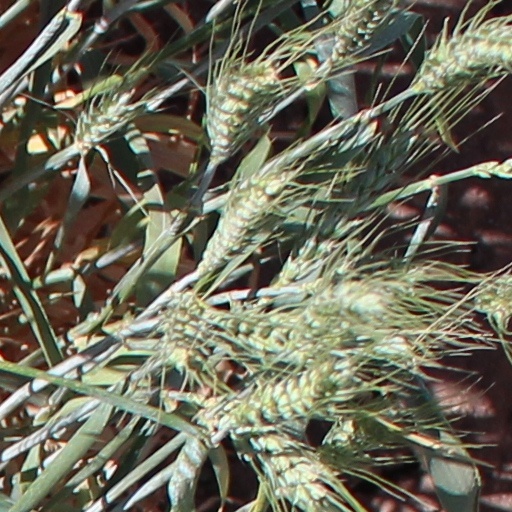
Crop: wheat